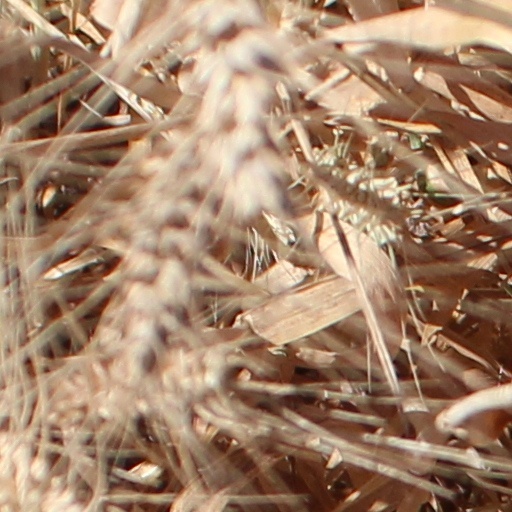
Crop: wheat